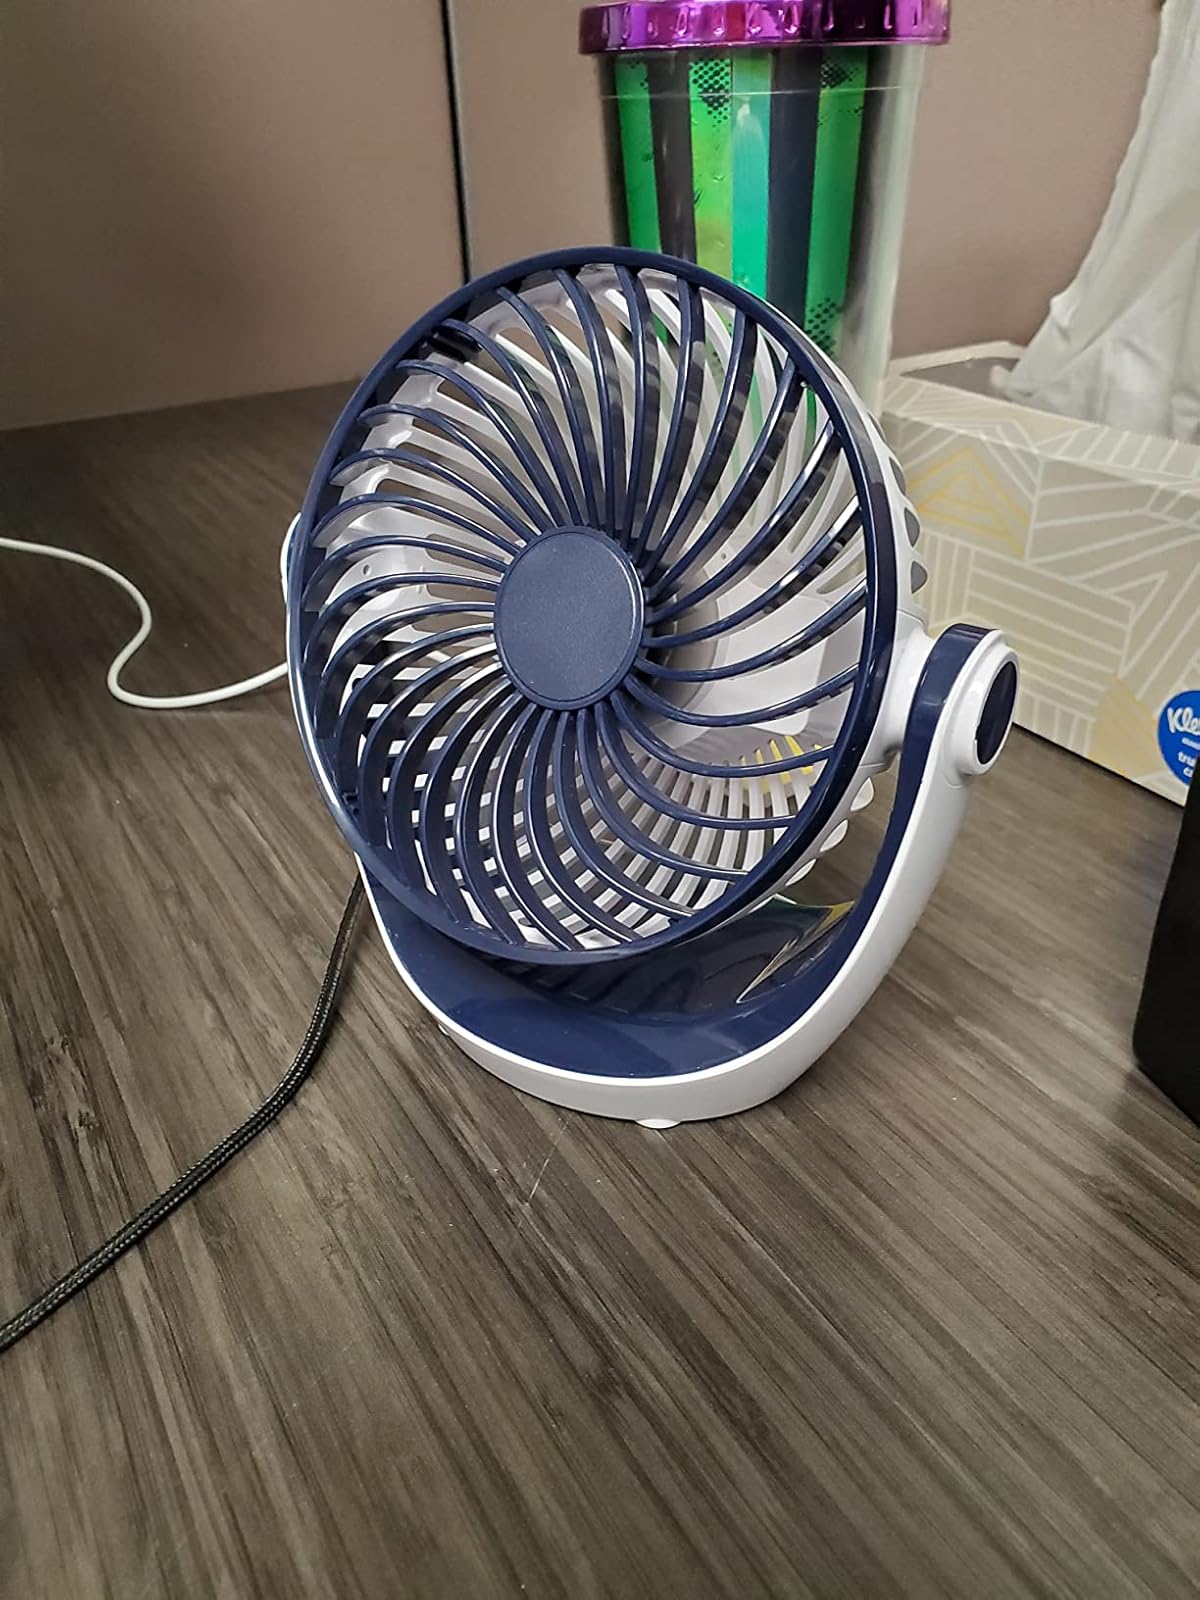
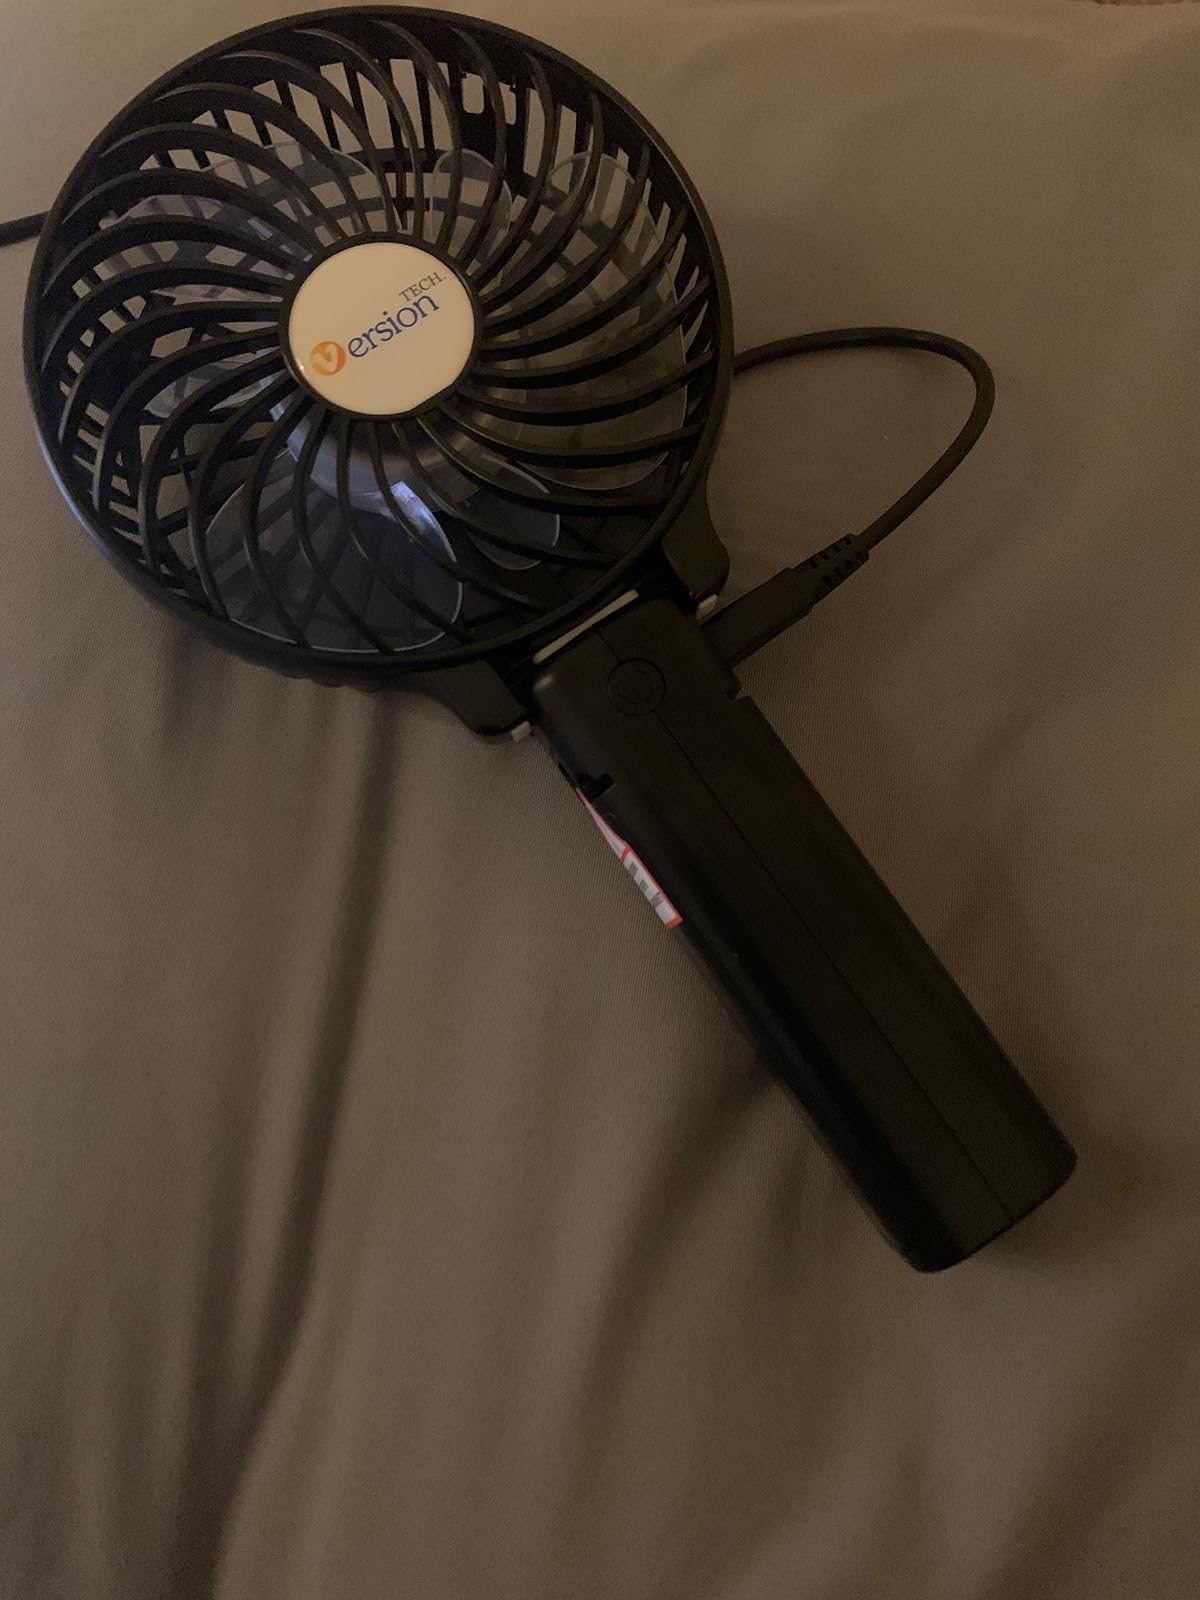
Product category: fan
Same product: no